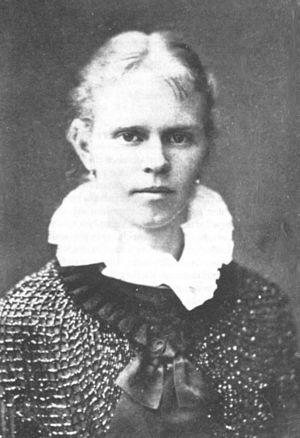
Sigrid Sofia Matilda Elisabet von Essen, née le 17 août 1850 à Borgå et morte le 21 avril 1912 à Helsingfors, est une aristocrate germanophone et suédophone de Finlande qui fut la première épouse d'August Strindberg.
Mademoiselle Julie est une « tragédie naturaliste » en un acte de l'écrivain suédois August Strindberg créée à Copenhague le 14 mars 1889 dans une mise en scène de l'auteur, avec Siri von Essen, son épouse, dans le rôle-titre.